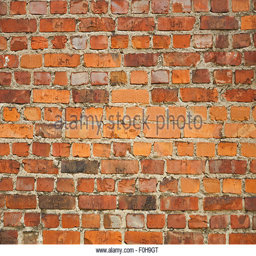
brick wall as an abstract background